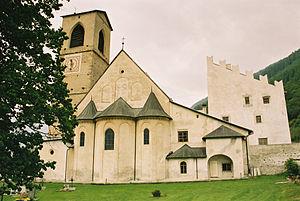
Le monastère Saint-Jean-Baptiste est une abbaye bénédictine située à Müstair, dans le canton des Grisons en Suisse.